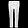
Label: Trouser